Health of Filipino Americans

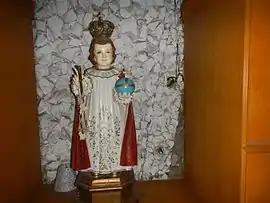

Higher members of the Roman Catholic Church, such as ministers and priests, are considered under the category of faith healers. Whether it involves rituals for a specific individual or a large ceremonial mass, it is related to providing preventative measures and relief. A major component of faith healing by the Roman Catholic Church is the involvement of miracle cures for diseases. As indicated by Henderson and Primeaux, the confirmation of miracle cures are based on four criteria – reasonable, instantaneous, evidence of cure, and natural explanations must be ruled implausible.